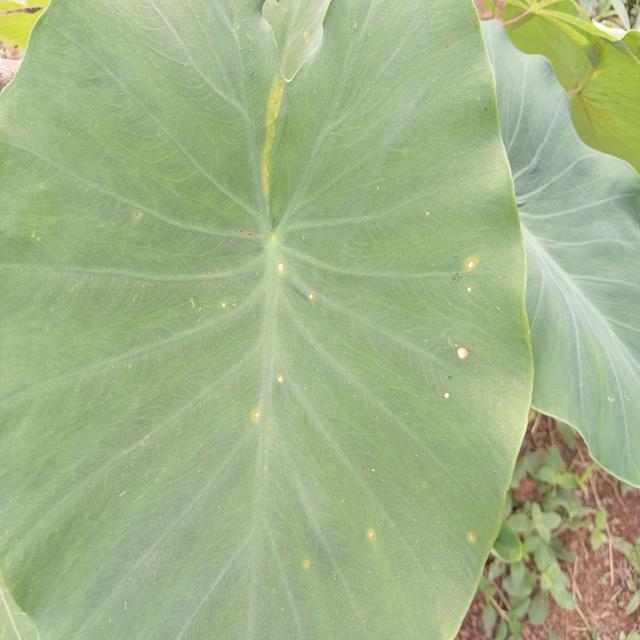
Label: Early_Blight